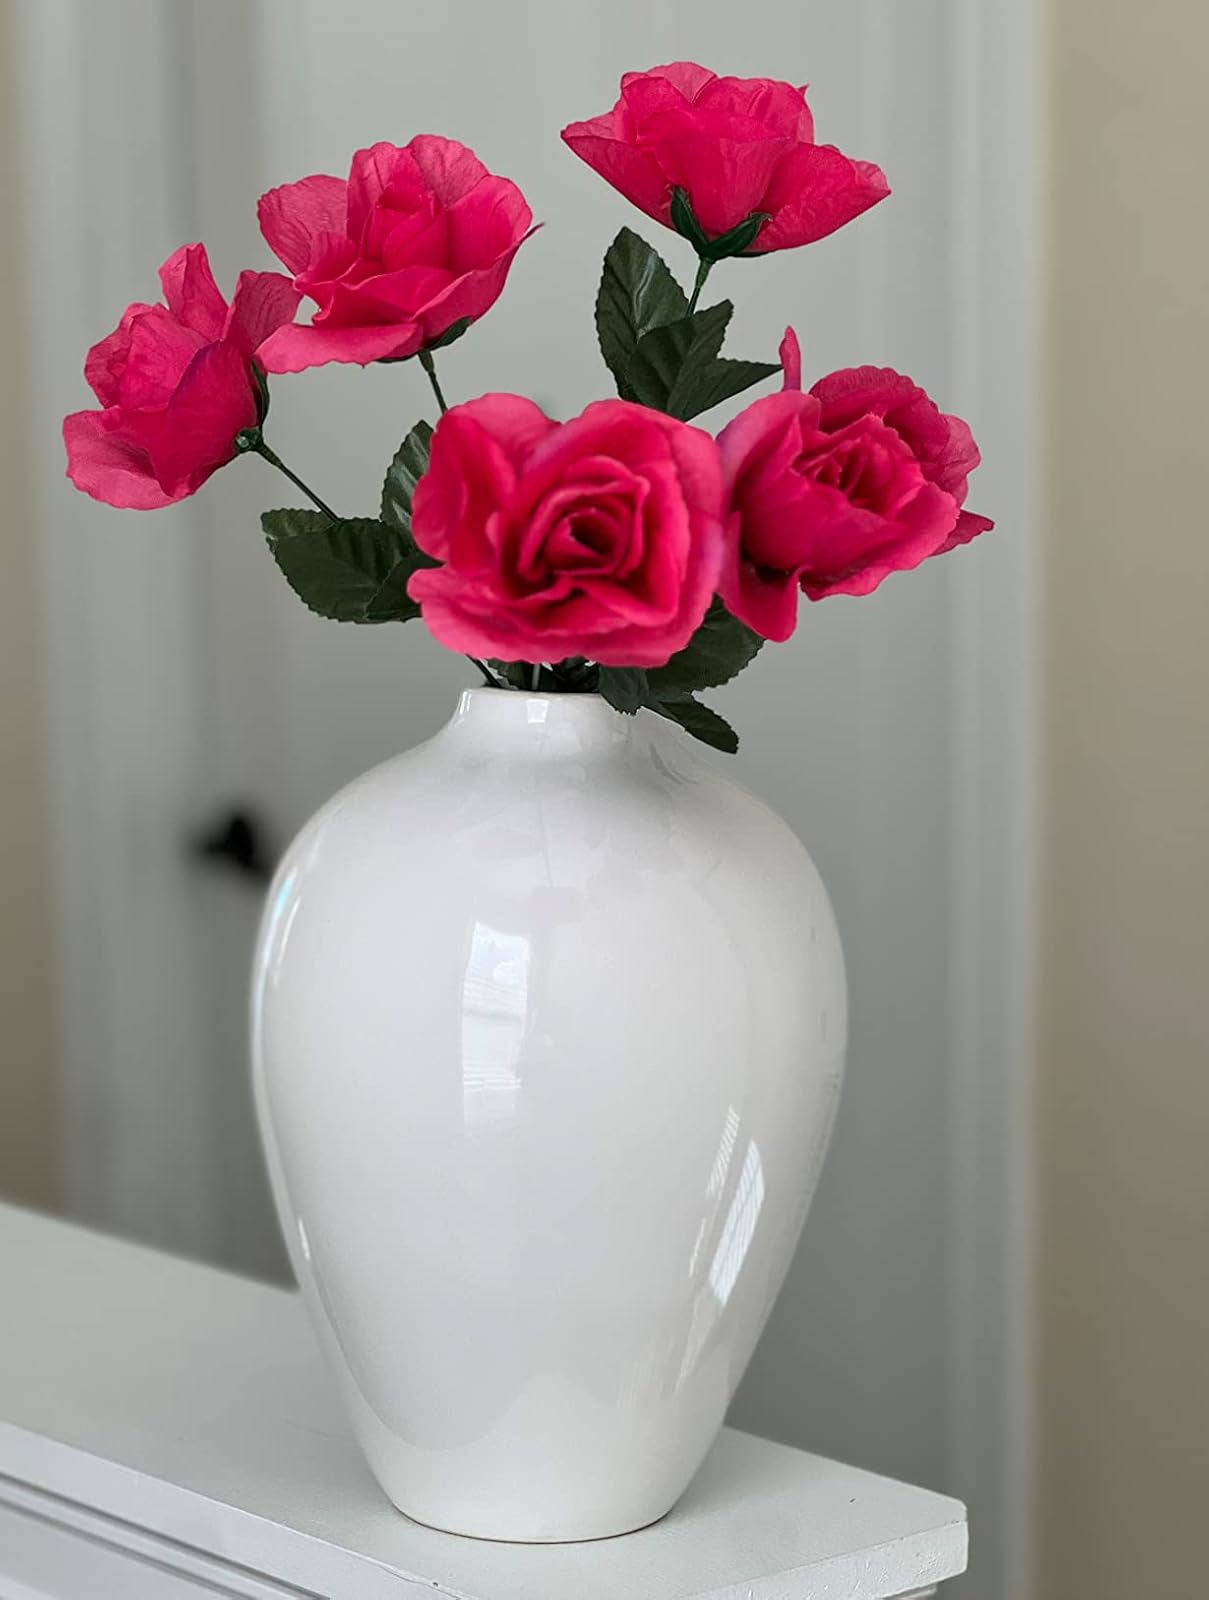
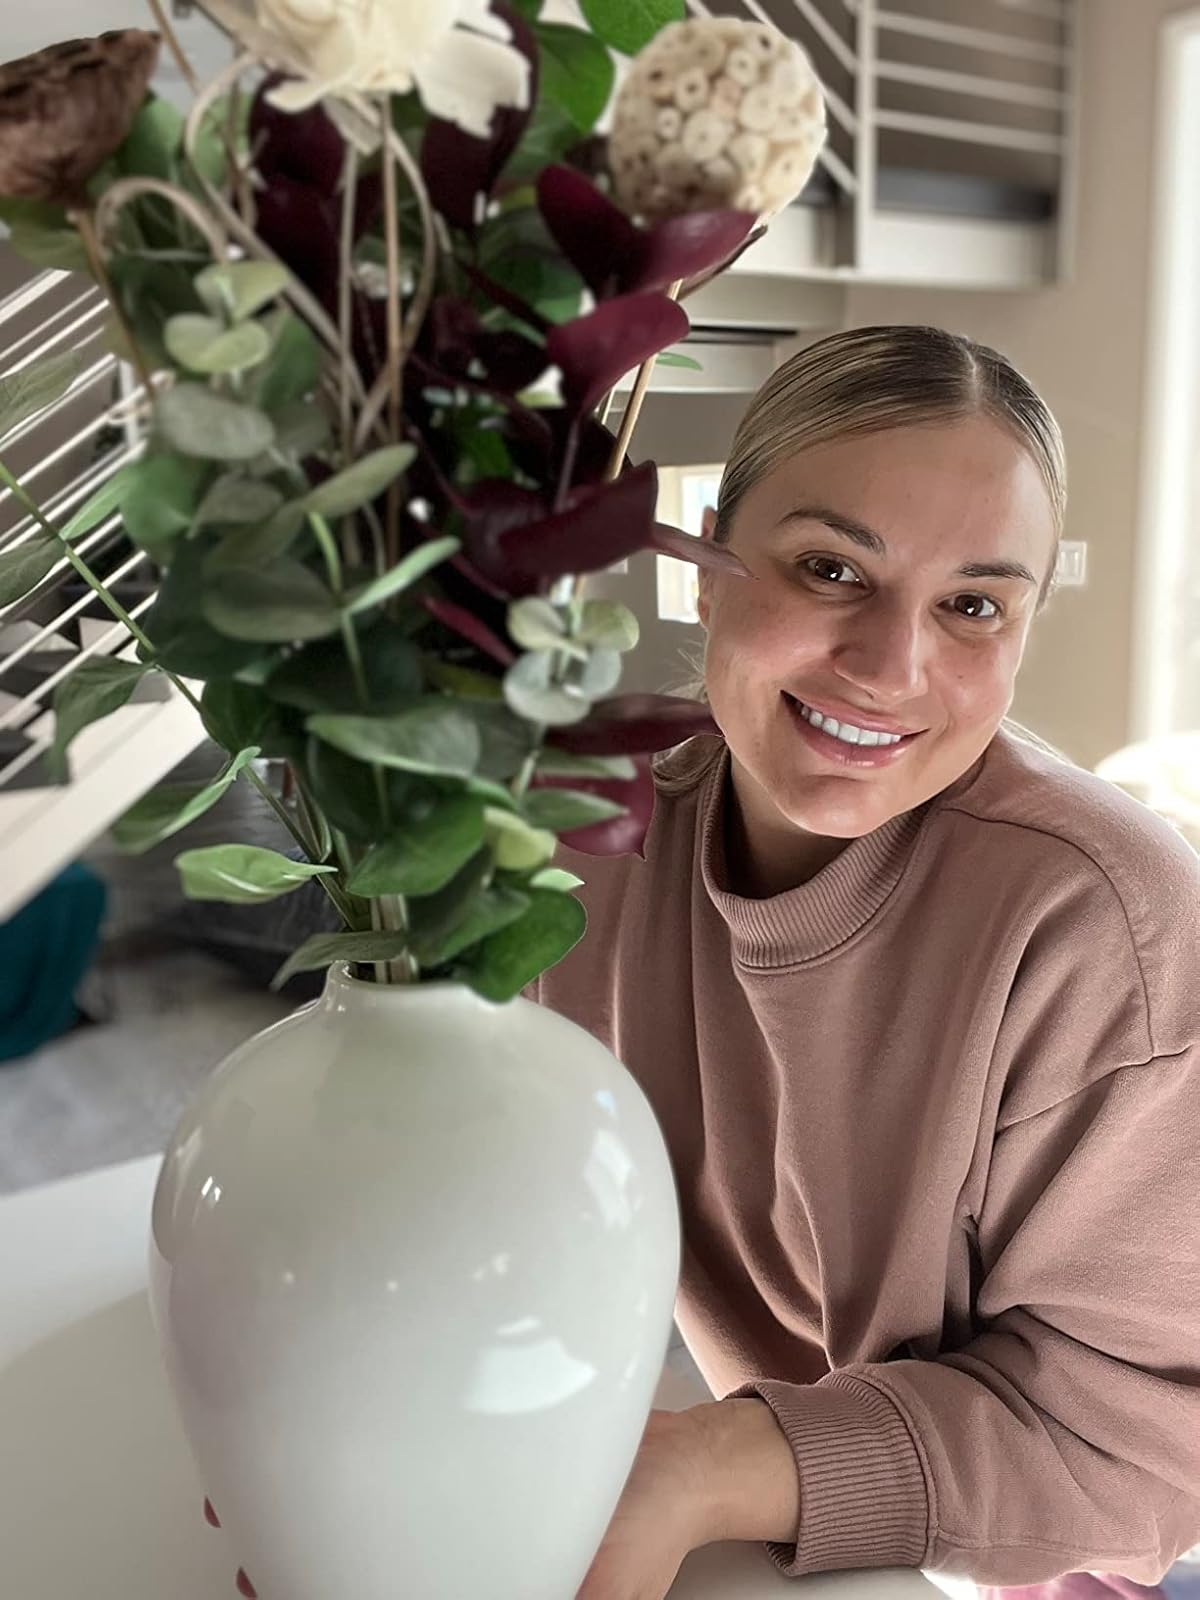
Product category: vase
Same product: yes